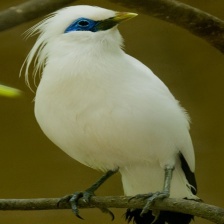
Species: BALI STARLING
Scientific name: LEUCOPSAR ROTHSCHILDI